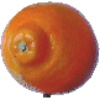
Label: tangelo